Doping in baseball

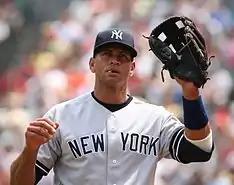
Alex Rodriguez has admitted to using performance-enhancing drugs from 2001–2003. MLB suspended him for 211 games after he was found to be using HGH.

McGwire remained on the Hall of Fame ballot for the full ten years of eligibility, but never polled more than 24% of the vote. 75% of the vote is required for election.